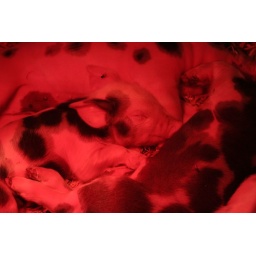
Lying under a nice warm red lamp